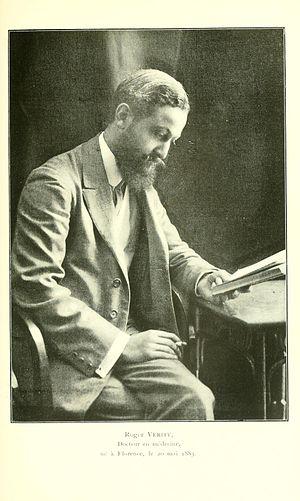
Ruggero Verity est un médecin et un entomologiste italien, né le 20 mai 1883 à Florence et mort le 4 mars 1959 dans cette même ville.